Queensland Council for Civil Liberties

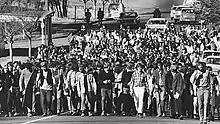
The Springbok Tour Demonstration, 1971

Joh Bjelke-Petersen was elected the Premier of Queensland from 1968 until 1987. The QCCL was constantly involved with this government due to their repeated breaches of civil liberties. A substantial reason the council was created was to quell police misconduct and corruption and shortly after their formation, Bjelke-Petersen began what was concurrently described as a "corrupt and vicious regime. Police were accused of intimidatory tactics, brutality, and essentially of forming a police state in Queensland acting virtually as a private army for the regime."